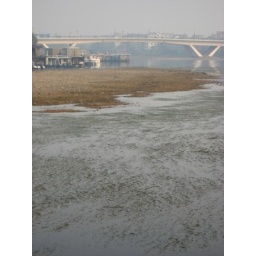
IMG_0748 They add water to the river by opening the damp